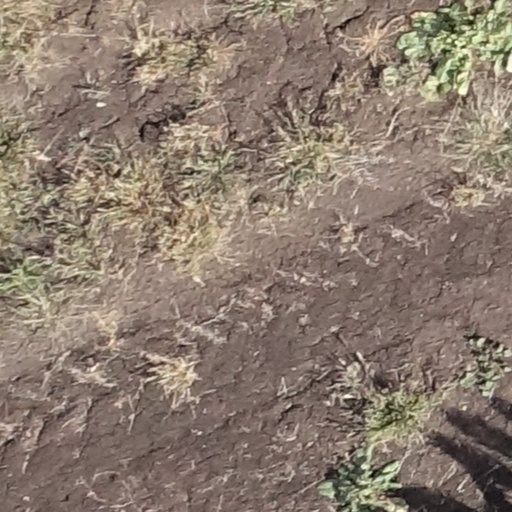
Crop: sorghum